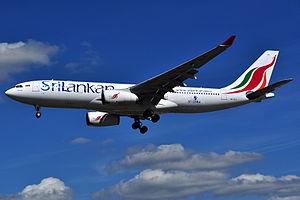
Sri Lankan Airlines Limited est la compagnie aérienne nationale du Sri Lanka.